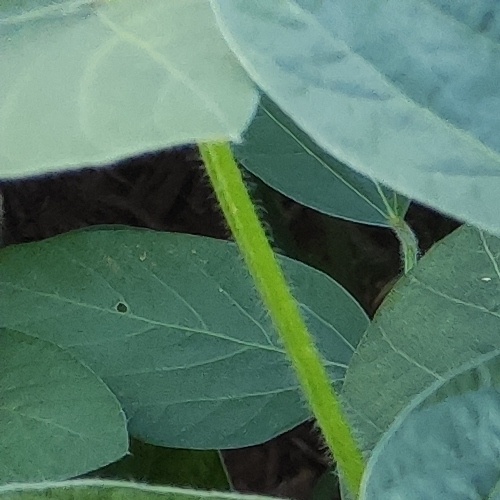
Label: Diabrotica_speciosa